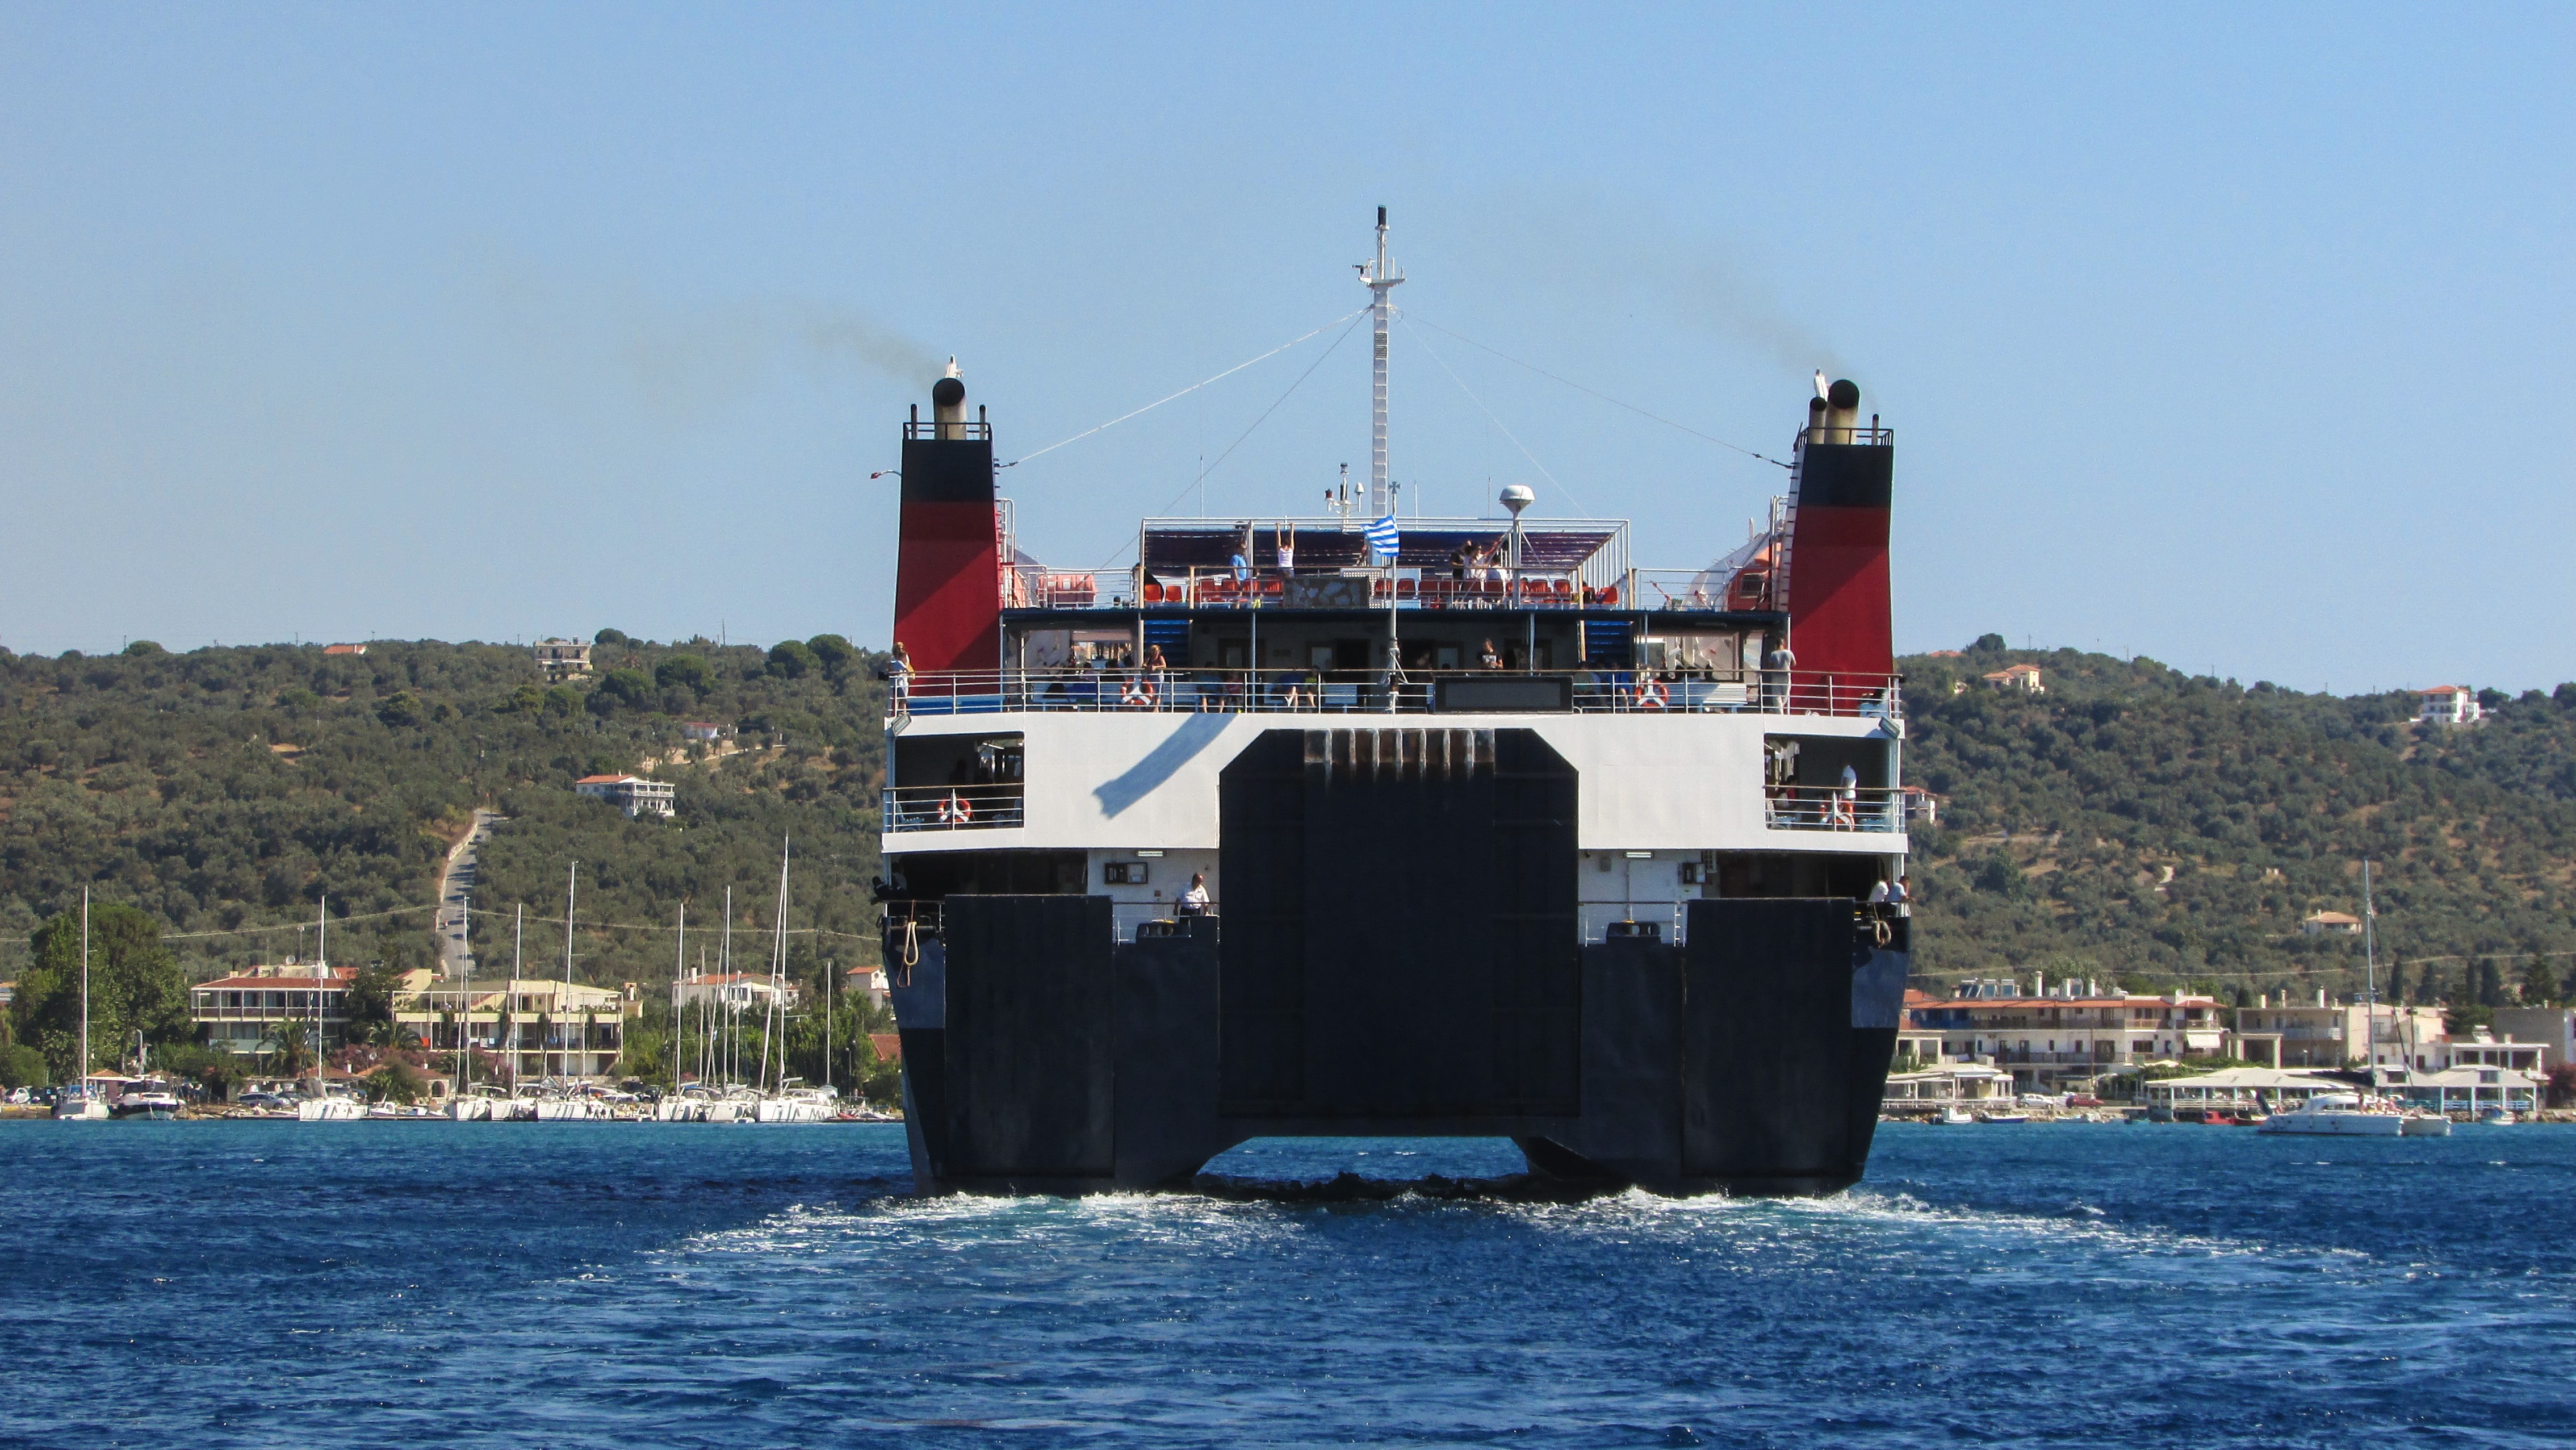
sea, boat, ship, summer, vacation, travel, transport, vehicle, harbor, port, tourism, cargo ship, ferry, departure, channel, tugboat, watercraft, container ship, passenger ship, freight transport, tank ship, bulk carrier